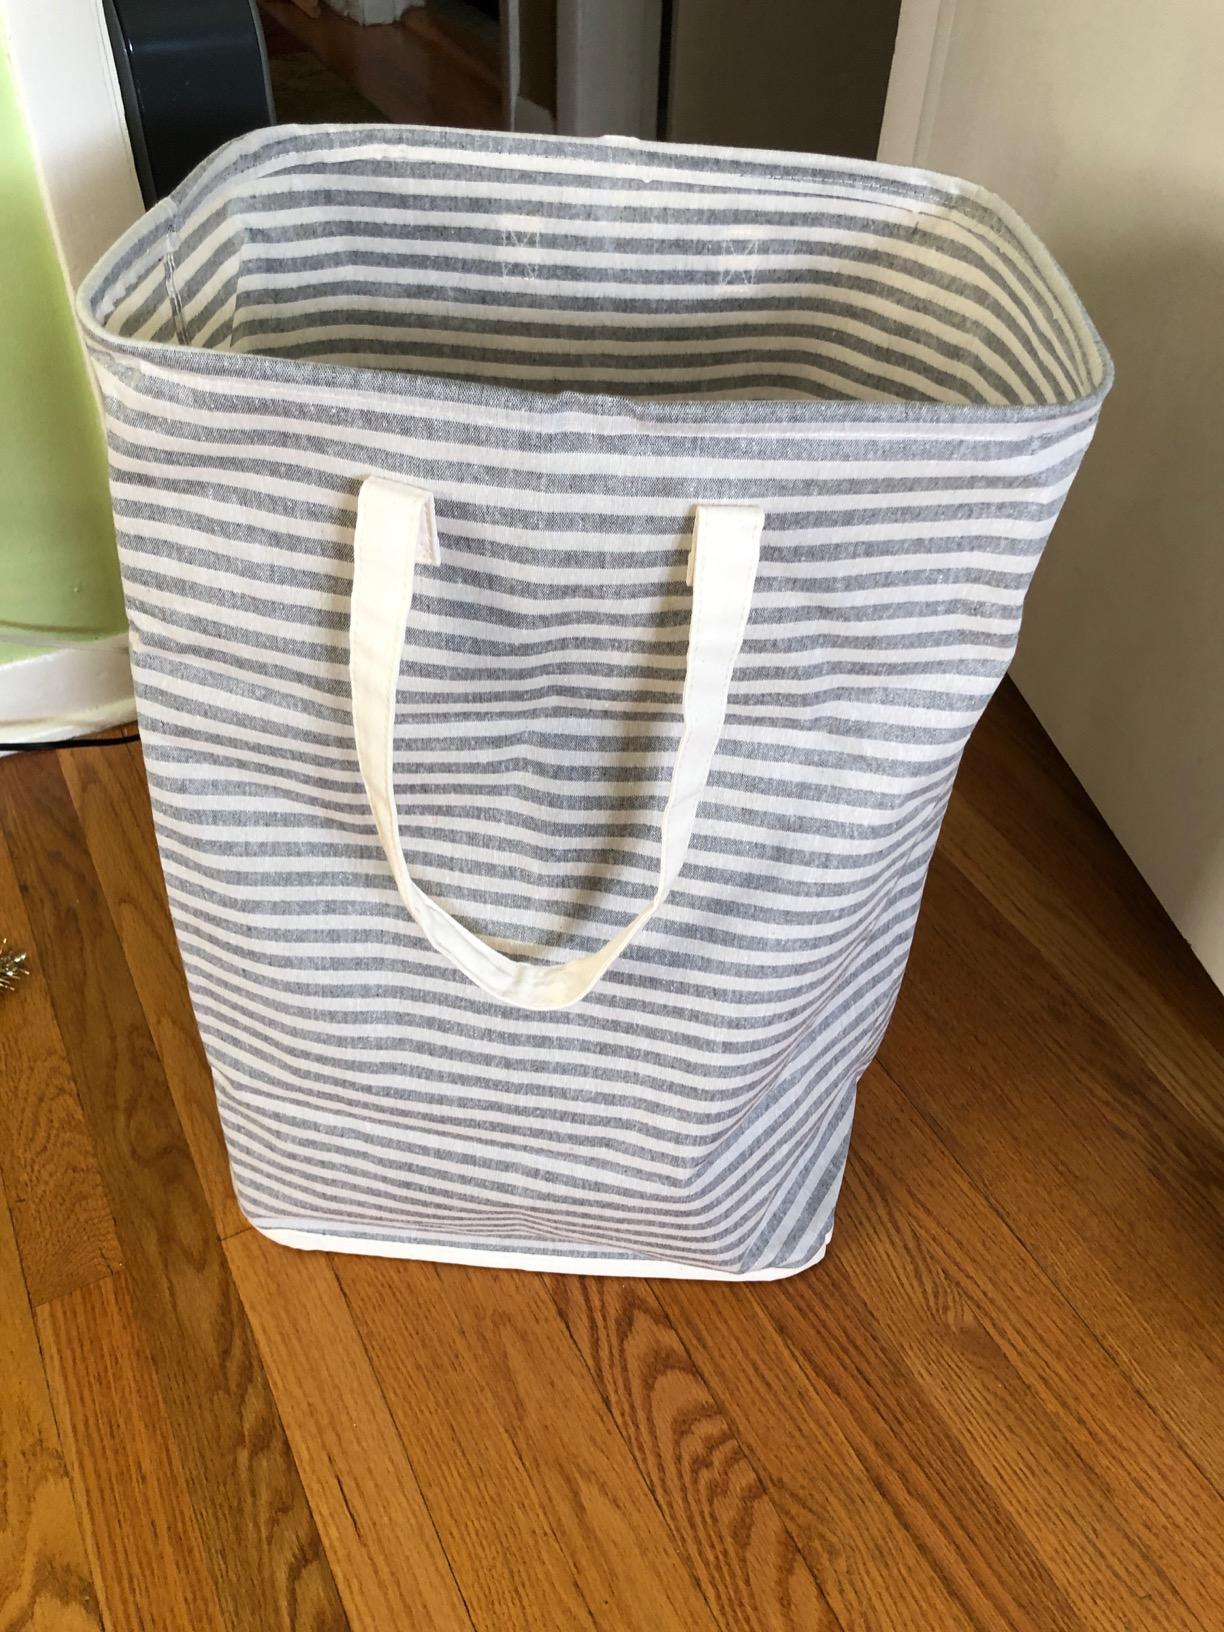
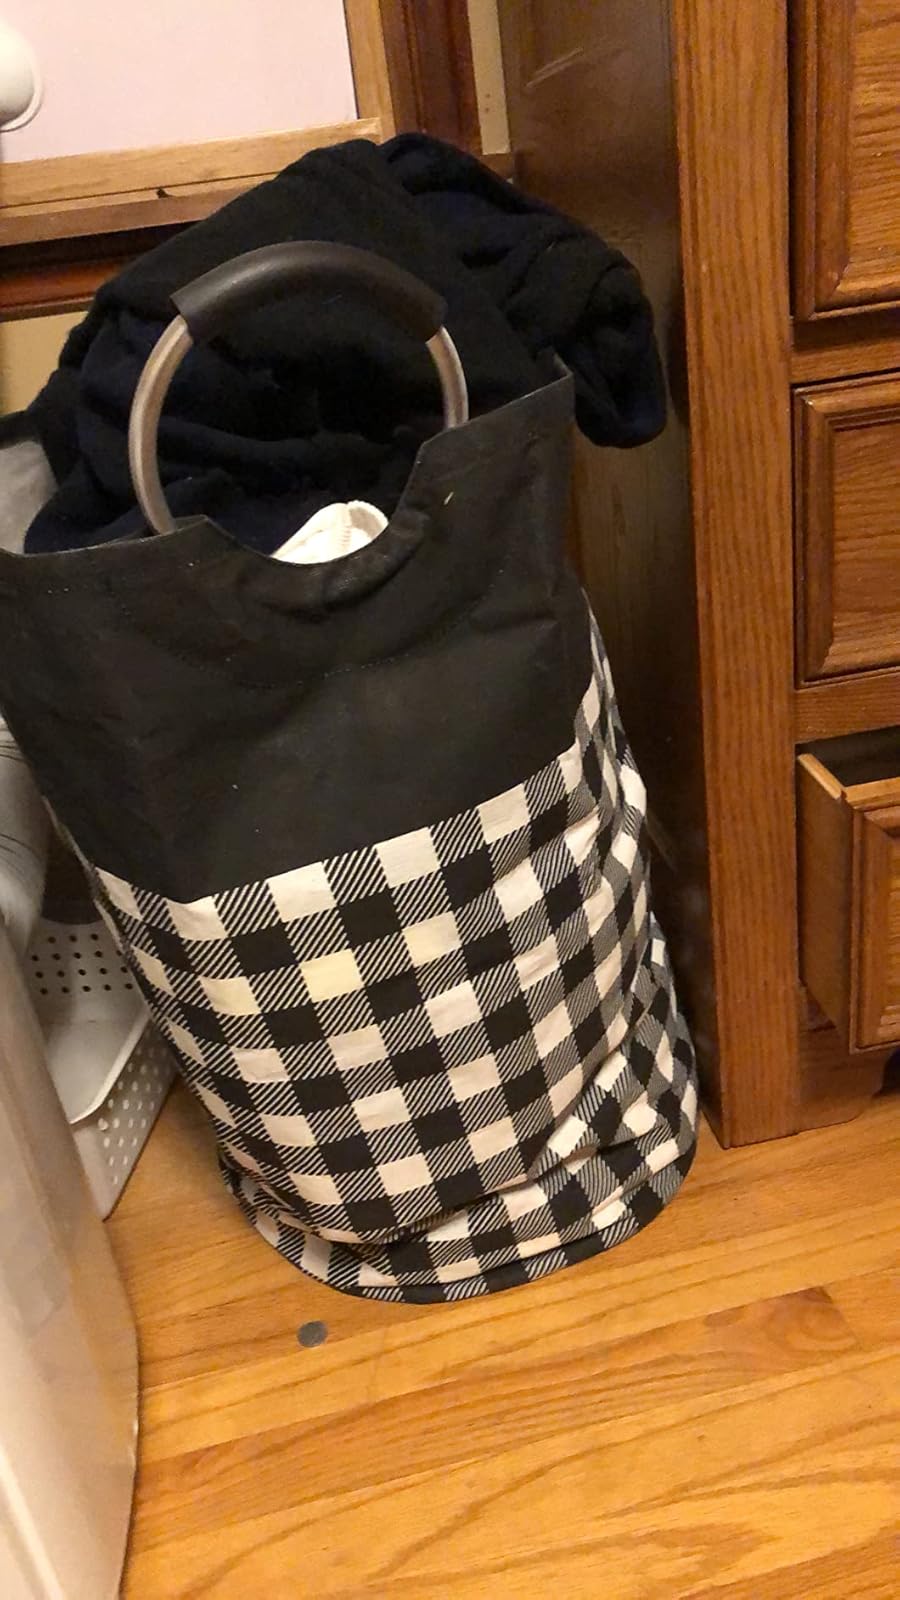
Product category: items_hamper
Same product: no